Royal Commission on London Traffic

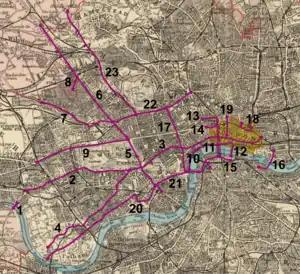
Map showing the routes recommended for new tramways to connect existing or planned routes

The report indicated that there were many other roads and junctions that required improvements including for main roads leading out of London. For the latter the report recommended that this should be a responsibility for the Traffic Board to report on when established. Although it did not make any recommendations on the subjects, the report noted that submissions made to the commission, included suggestions for "making roads in different directions out of London", "constructing a circular road about 75 miles in length at a radius of 12 miles from St Paul's", "providing alternative streets parallel to crowded thoroughfares, and new streets" and "removing factories from London".